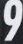
Number: 9